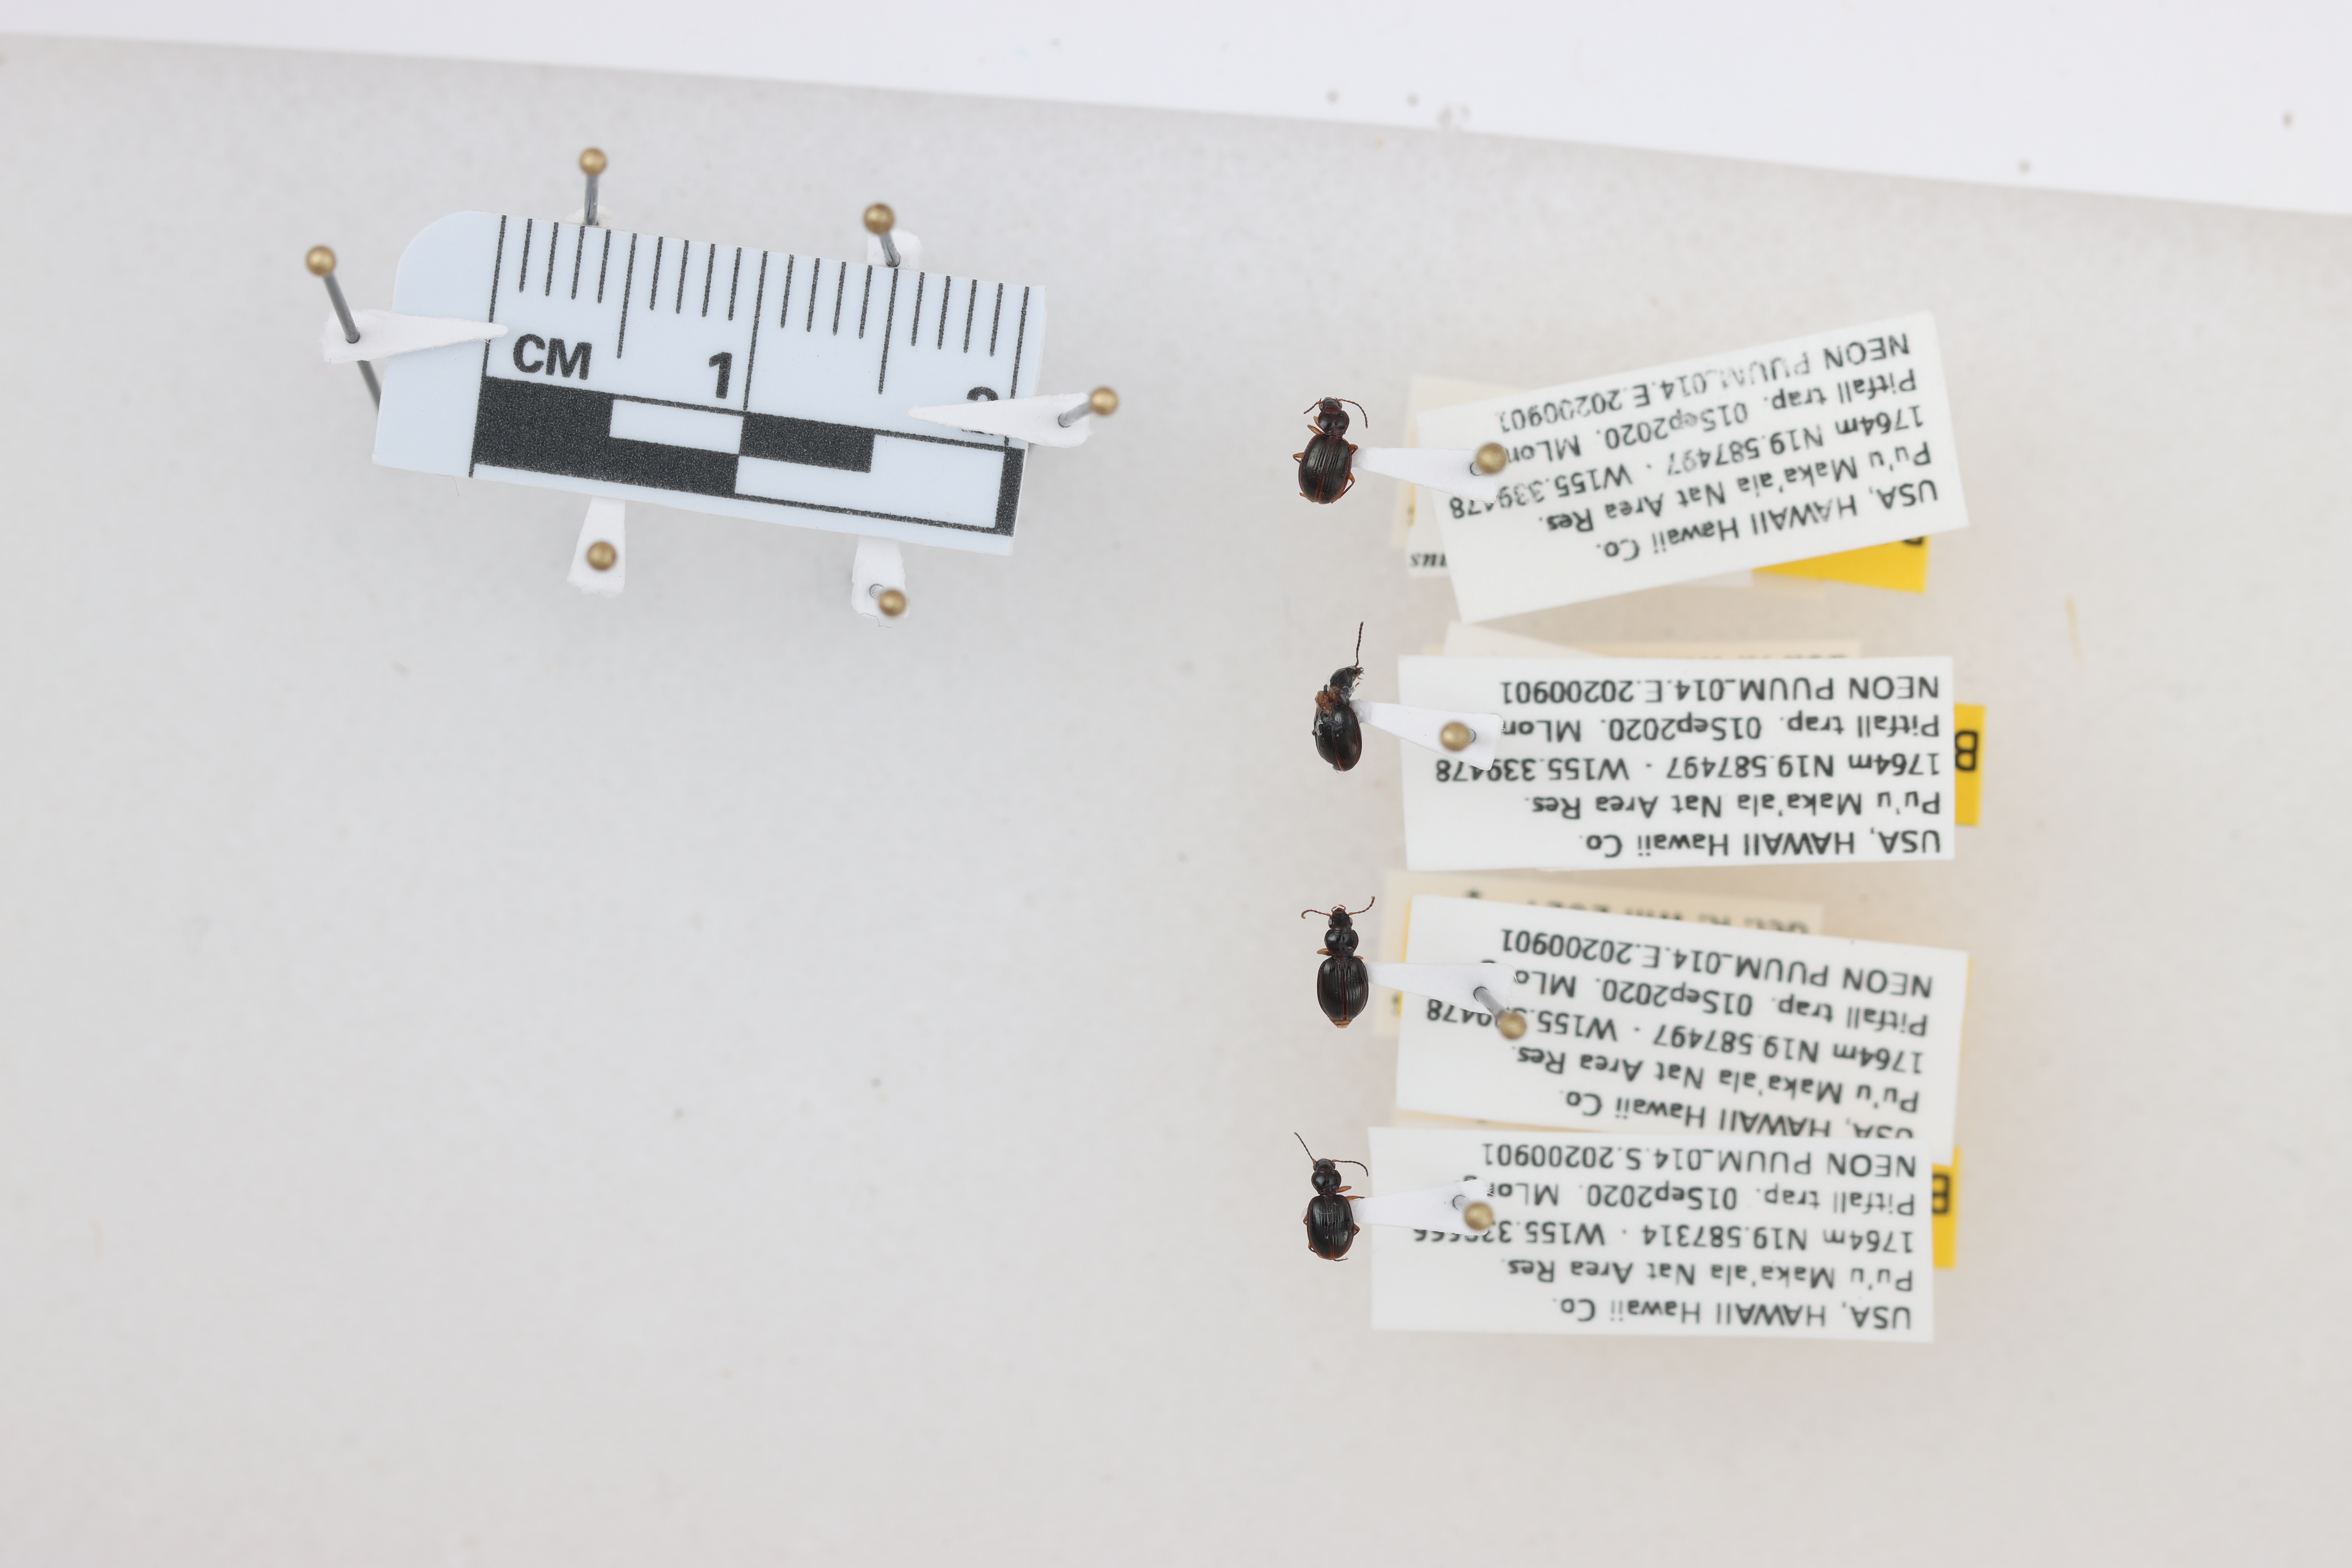
Beetle 1 — elytra length: 0.248 cm, elytra max width: 0.187 cm, basal pronotum width: 0.069 cm

Beetle 2 — elytra length: 0.256 cm, elytra max width: 0.165 cm, basal pronotum width: 0.086 cm

Beetle 3 — elytra length: 0.226 cm, elytra max width: 0.184 cm, basal pronotum width: 0.081 cm

Beetle 4 — elytra length: 0.235 cm, elytra max width: 0.171 cm, basal pronotum width: 0.069 cm